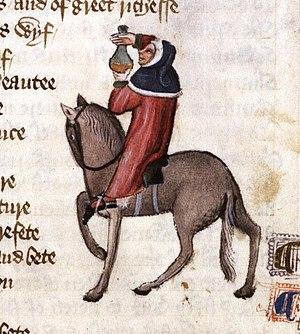
Le Conte du Médecin est l'un des Contes de Canterbury de Geoffrey Chaucer. Il se situe au début du Fragment VI, avant le Conte du vendeur d'indulgences, mais il est plus difficile de déterminer quel conte il est censé suivre. Selon les manuscrits, il est placé après le Conte du franklin, le Conte de l'assistant du chanoine ou le Conte de la deuxième nonne.